FM broadcasting

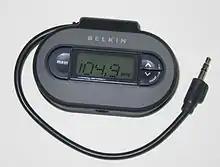
Belkin "TuneCast II FM microtransmitter

FM broadcasting began in the late 1930s, when it was initiated by a handful of early pioneer experimental stations, including W1XOJ/W43B/WGTR (shut down in 1953) and W1XTG/WSRS, both transmitting from Paxton, Massachusetts (now listed as Worcester, Massachusetts); W1XSL/W1XPW/W65H/WDRC-FM/WFMQ/WHCN, Meriden, Connecticut; and W2XMN, KE2XCC, and WFMN, Alpine, New Jersey (owned by Edwin Armstrong himself, closed down upon Armstrong's death in 1954). Also of note were General Electric stations W2XDA Schenectady and W2XOY New Scotland, New York—two experimental FM transmitters on 48.5 MHz—which signed on in 1939. The two began regular programming, as W2XOY, on November 20, 1940. Over the next few years this station operated under the call signs W57A, W87A and WGFM, and moved to 99.5 MHz when the FM band was relocated to the 88–108 MHz portion of the radio spectrum. General Electric sold the station in the 1980s. Today this station is WRVE.